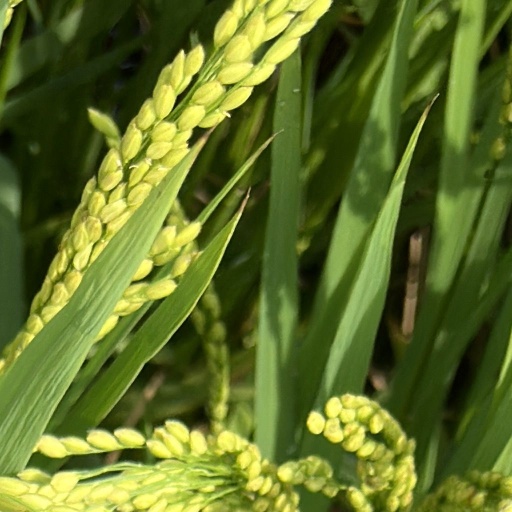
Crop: rice